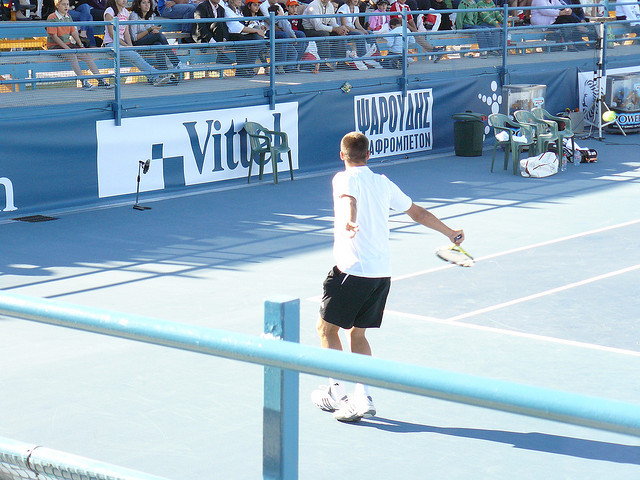
vận động viên tennis đang cầm vợt chuẩn bị giao bóng